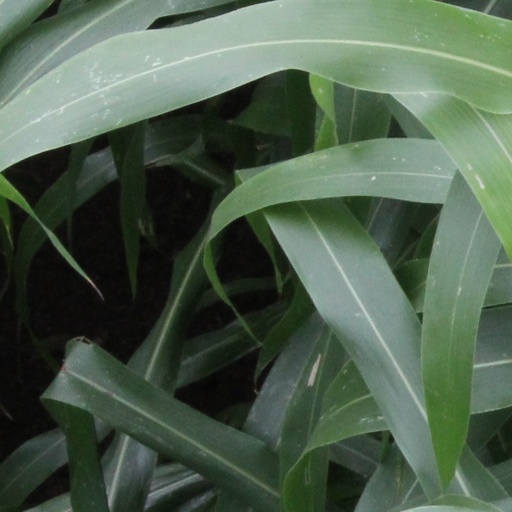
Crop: sorghum